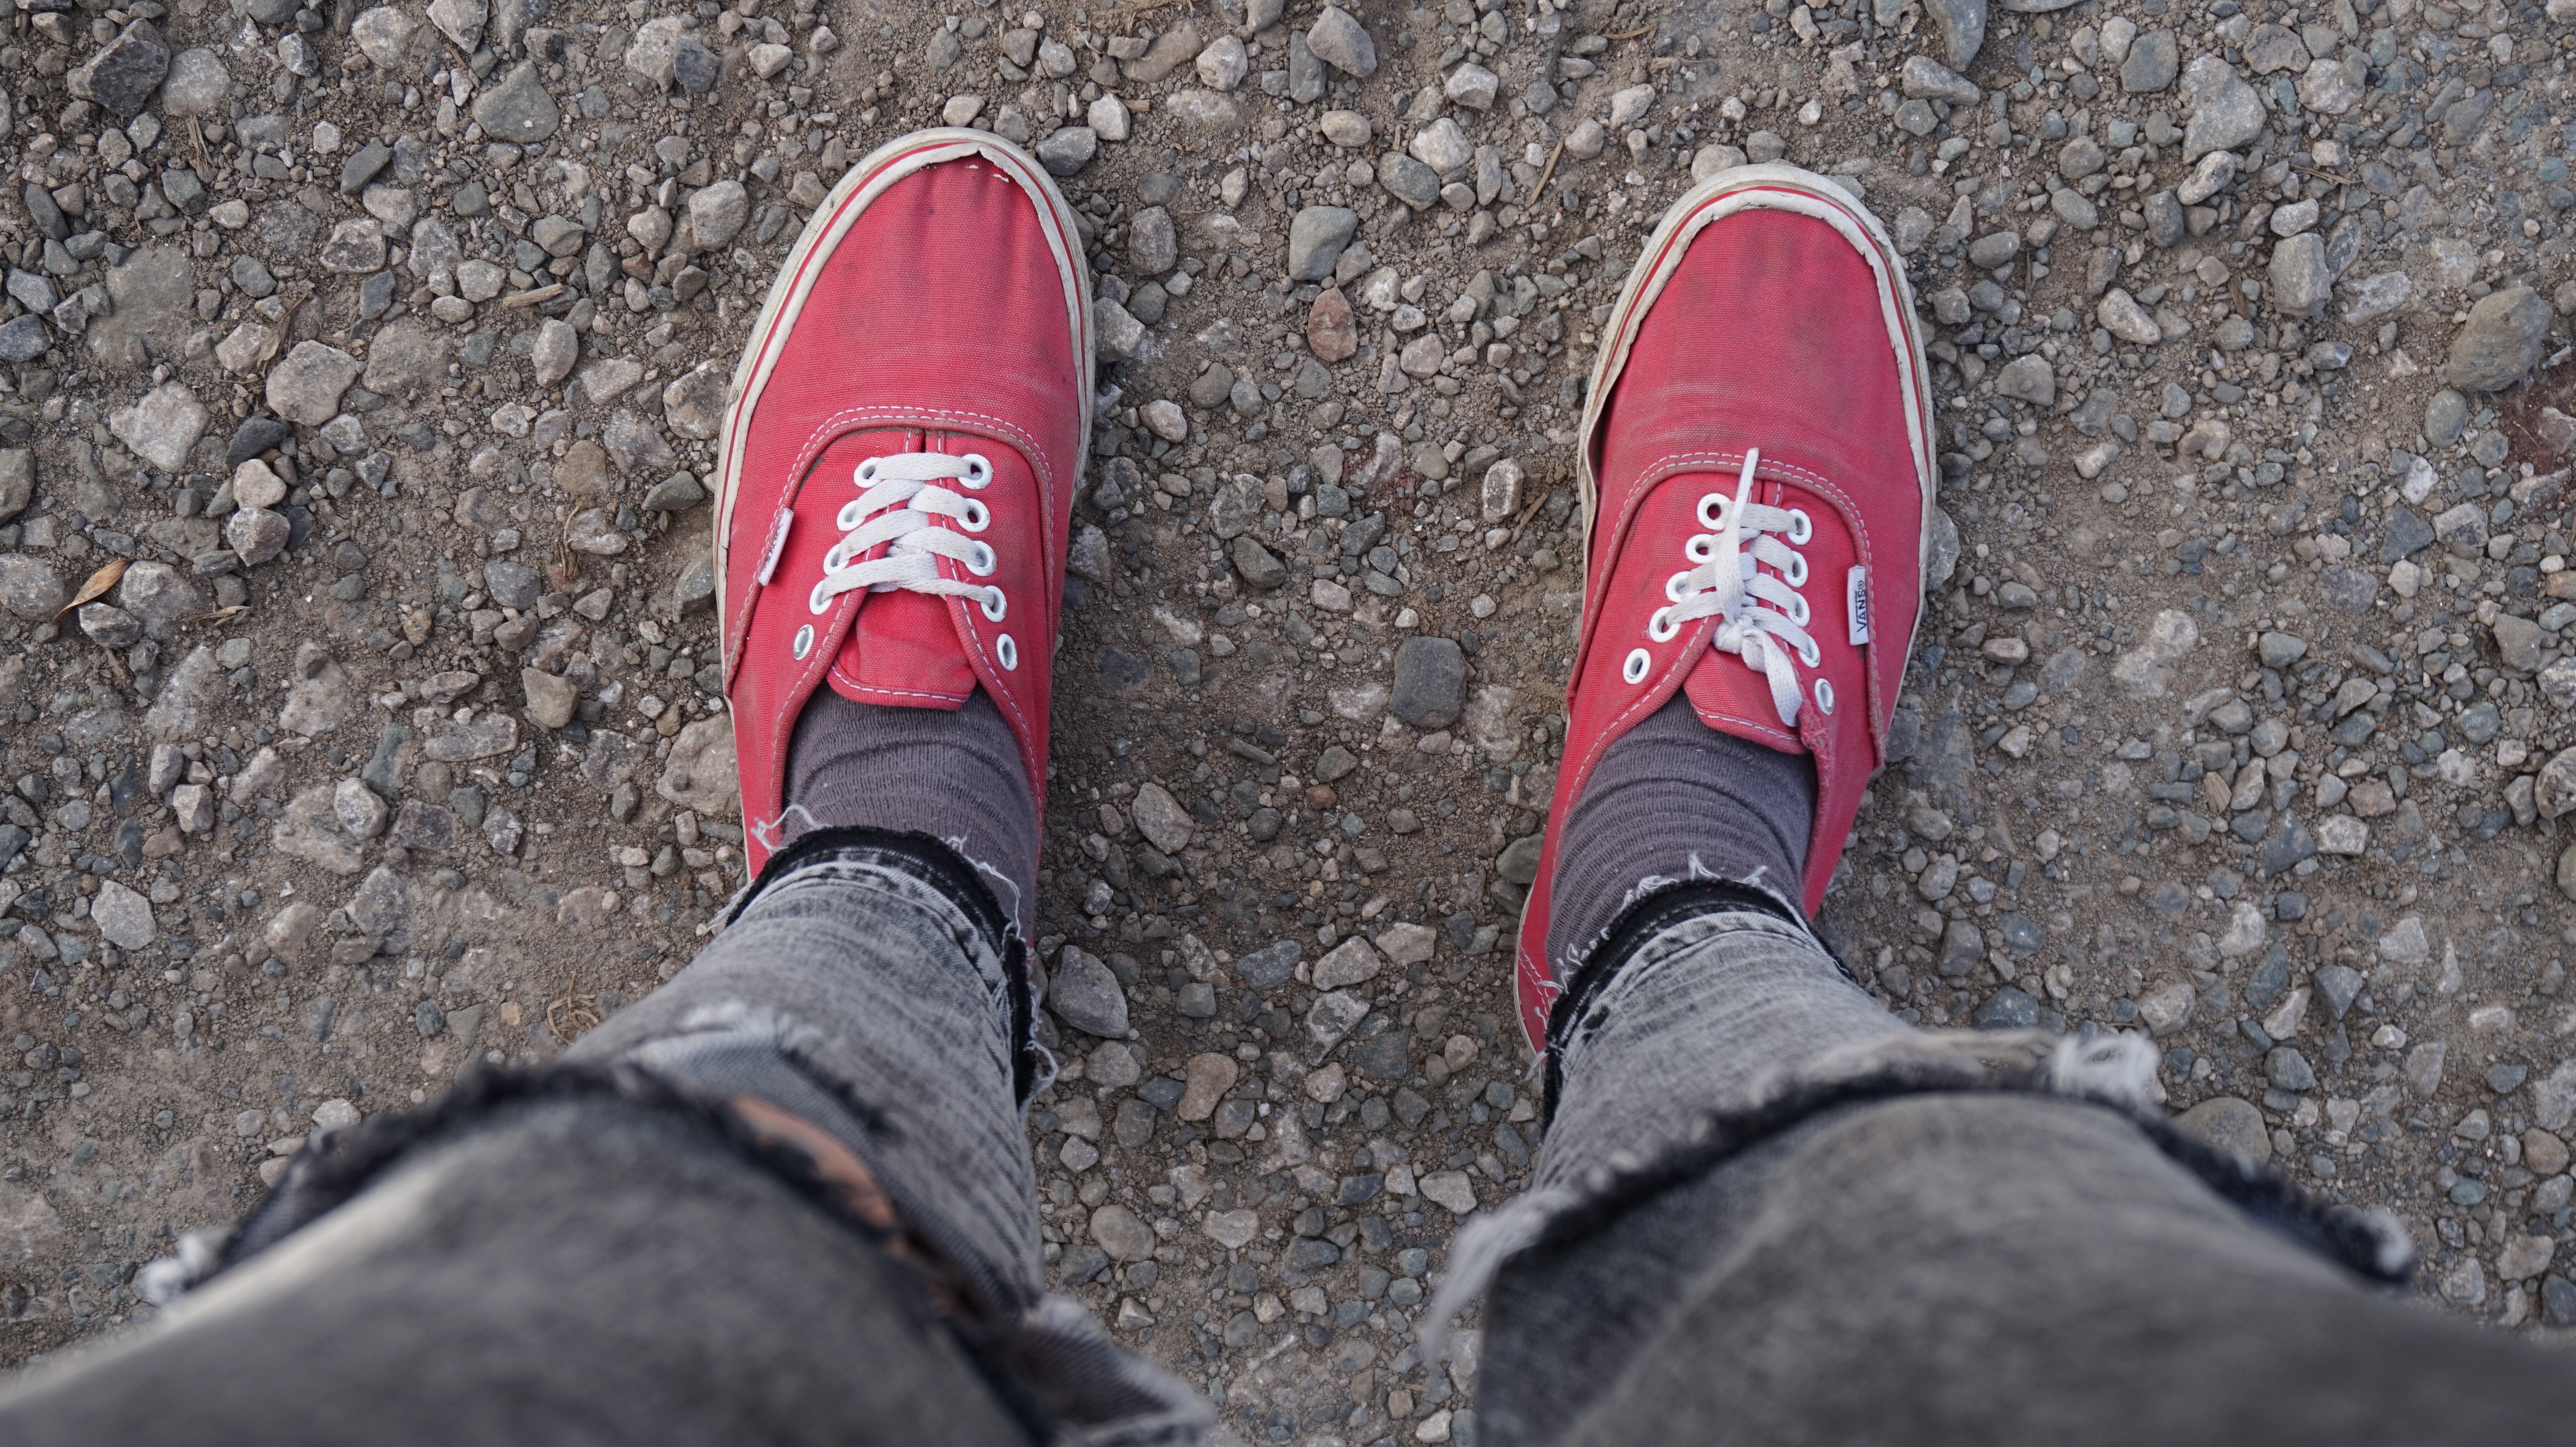
shoe, leg, spring, red, black, sneakers, footwear